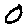
Label: 0